Art of the Upper Paleolithic

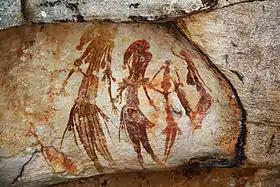
Gwion Gwion rock paintings found in the north-west Kimberley region of Western Australia

Cave paintings from the Indonesian island of Sulawesi, situated in the caves in the district of Maros, were dated based on Uranium–thorium dating in a 2014 study. The oldest dated image was a hand stencil, which was given a minimum age of 39,900 years. A painting of a babirusa was dated to at least 35.4 ka, placing it among the oldest known figurative depictions worldwide.